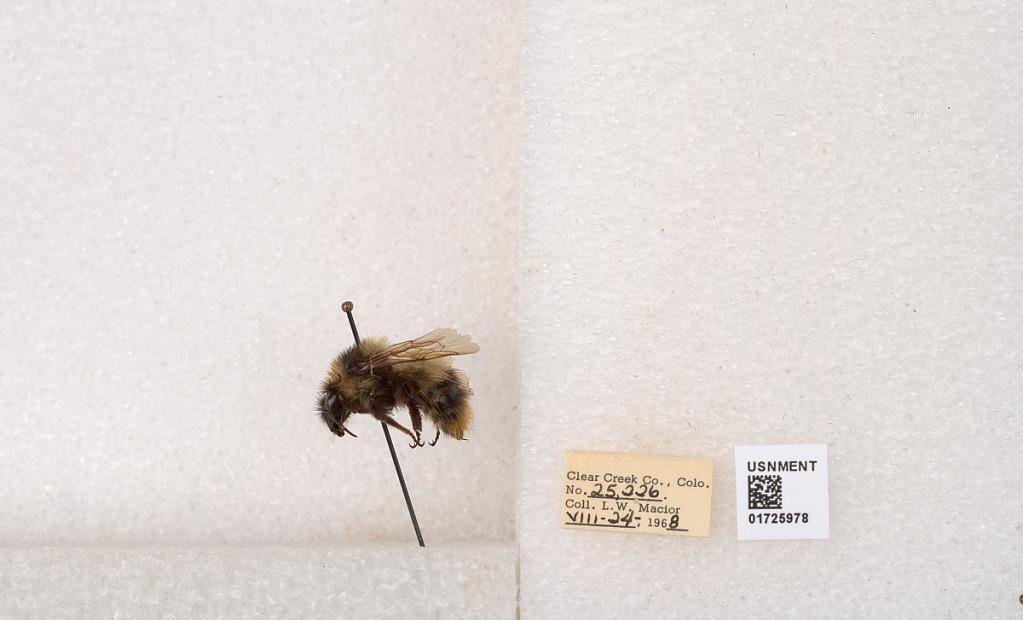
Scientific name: Bombus kirbyellus
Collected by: L. Macior
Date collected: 1968-8-24
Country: United States
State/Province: Colorado
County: Clear Creek
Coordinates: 39.6891, -105.644